William S. Clark

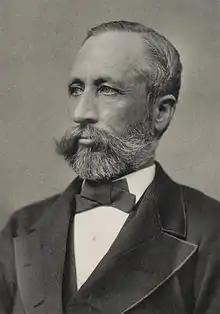
William S. Clark c. 1876

William Smith Clark (July 31, 1826 – March 9, 1886) was an American professor of chemistry, botany, and zoology; a colonel during the American Civil War; and a leader in agricultural education. Raised and schooled in Easthampton, Massachusetts, Clark spent most of his adult life in Amherst, Massachusetts. He graduated from Amherst College in 1848 and obtained a doctorate in chemistry from Georgia Augusta University in Göttingen in 1852. He then served as professor of chemistry at Amherst College from 1852 to 1867. During the Civil War, he was granted leave from Amherst to serve with the 21st Regiment Massachusetts Volunteer Infantry, eventually achieving the rank of colonel and the command of that unit.